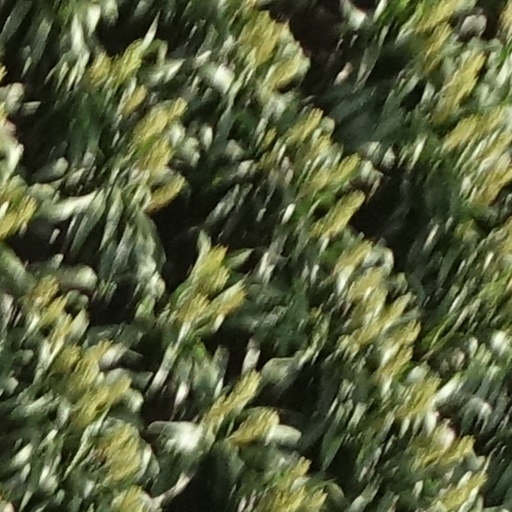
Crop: sorghum